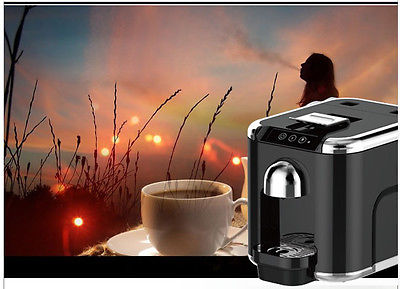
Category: coffee maker